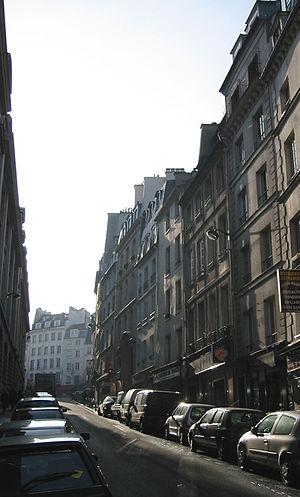
La rue de la Montagne-Sainte-Geneviève est une voie du 5ᵉ arrondissement de Paris situé sur la montagne Sainte-Geneviève.